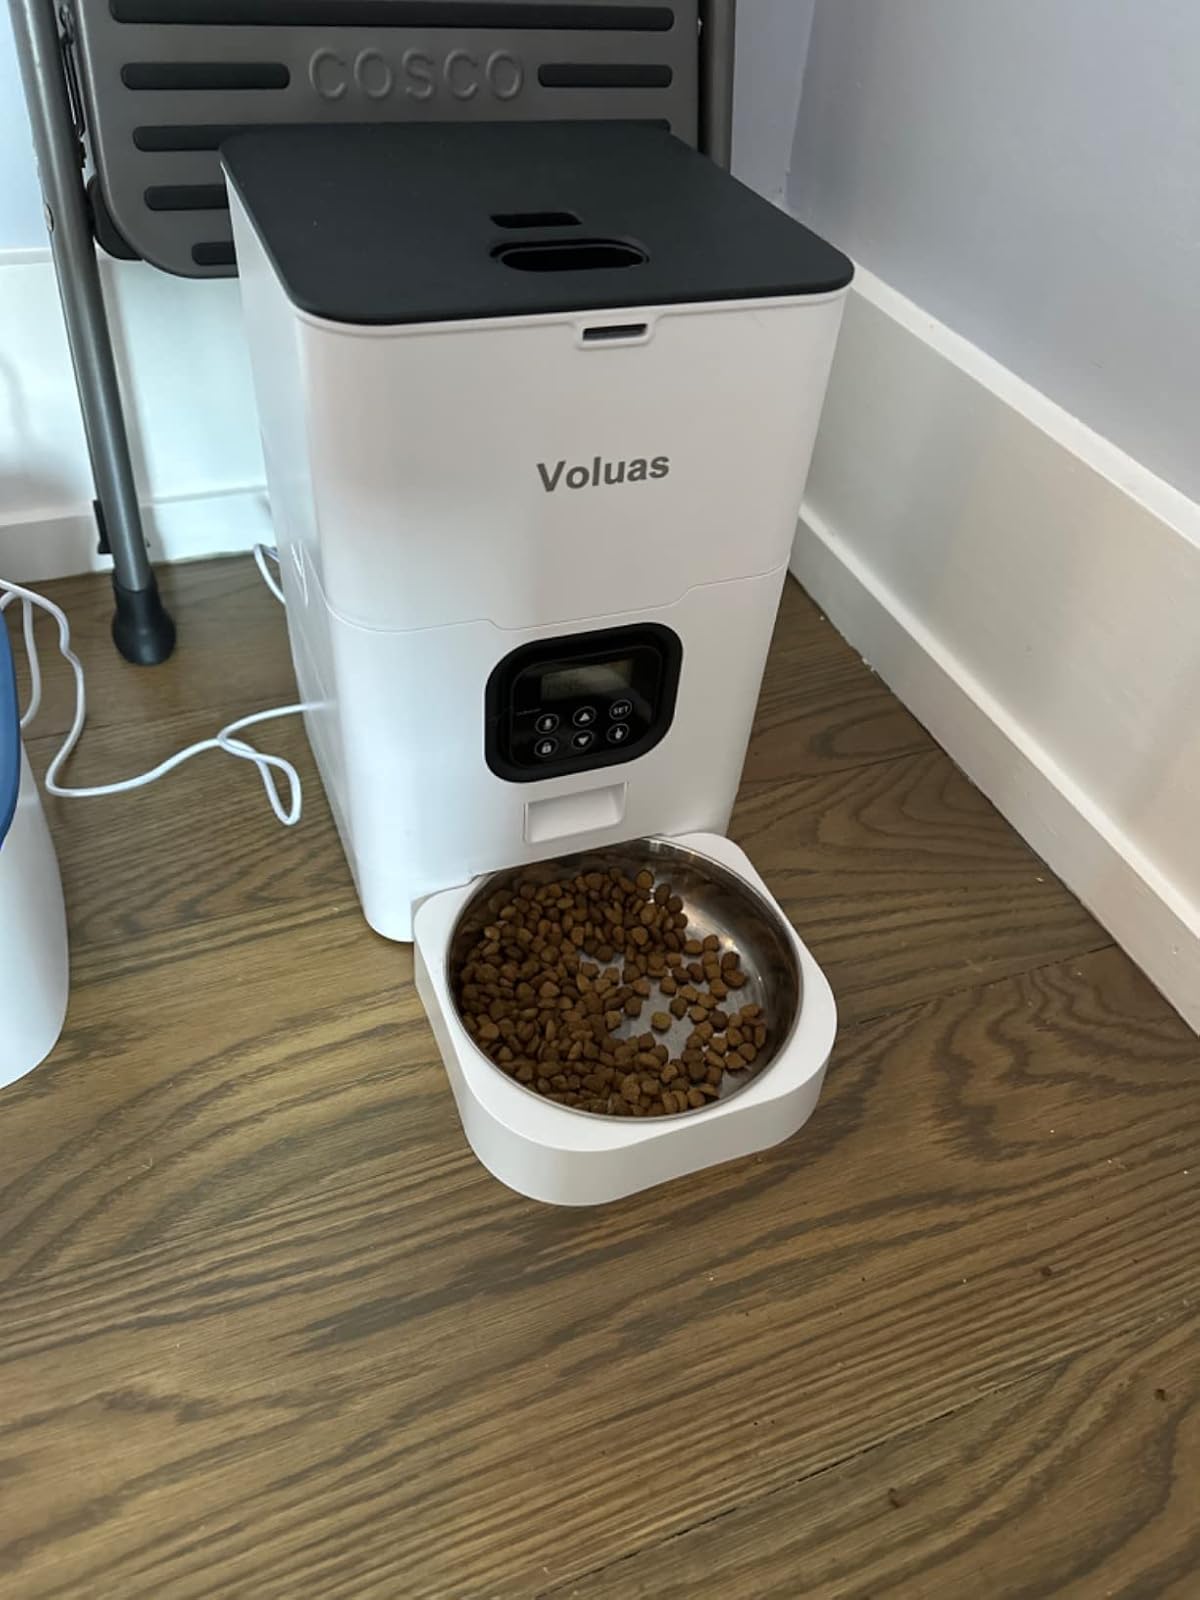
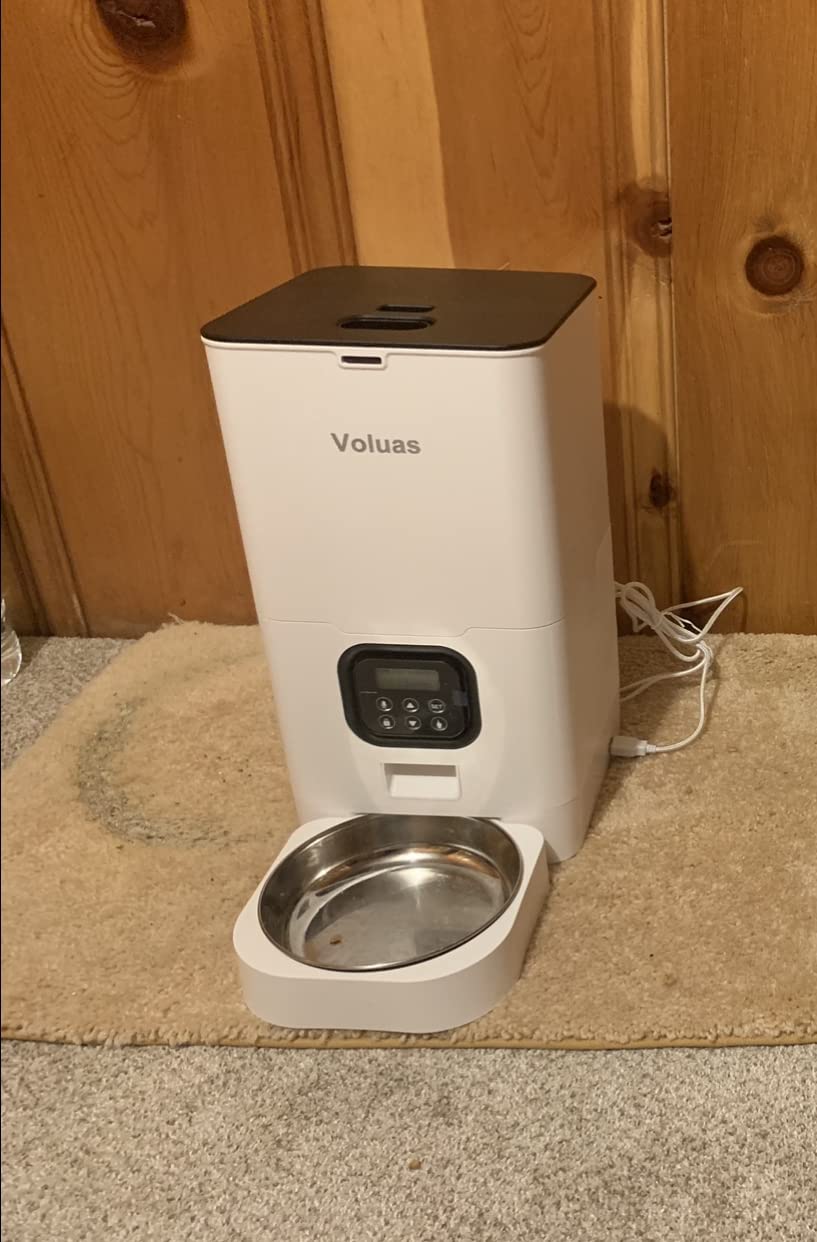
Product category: items_feeder
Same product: yes